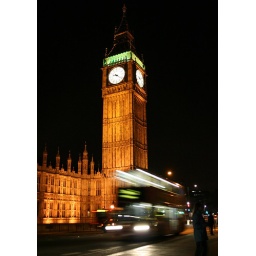
A London bus passes in front of the clock tower containing Big Ben at the end of the Houses of Parliament.